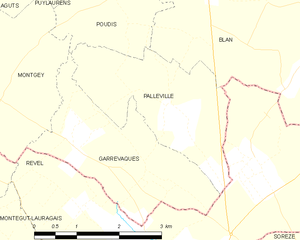
Carte des communes françaises Palleville